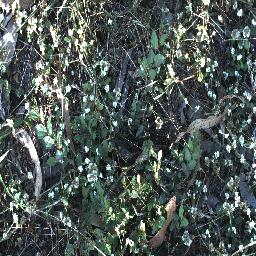
Label: chinee_apple